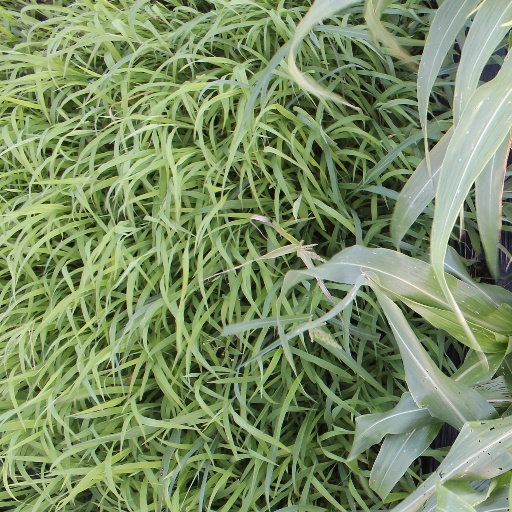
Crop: sorghum